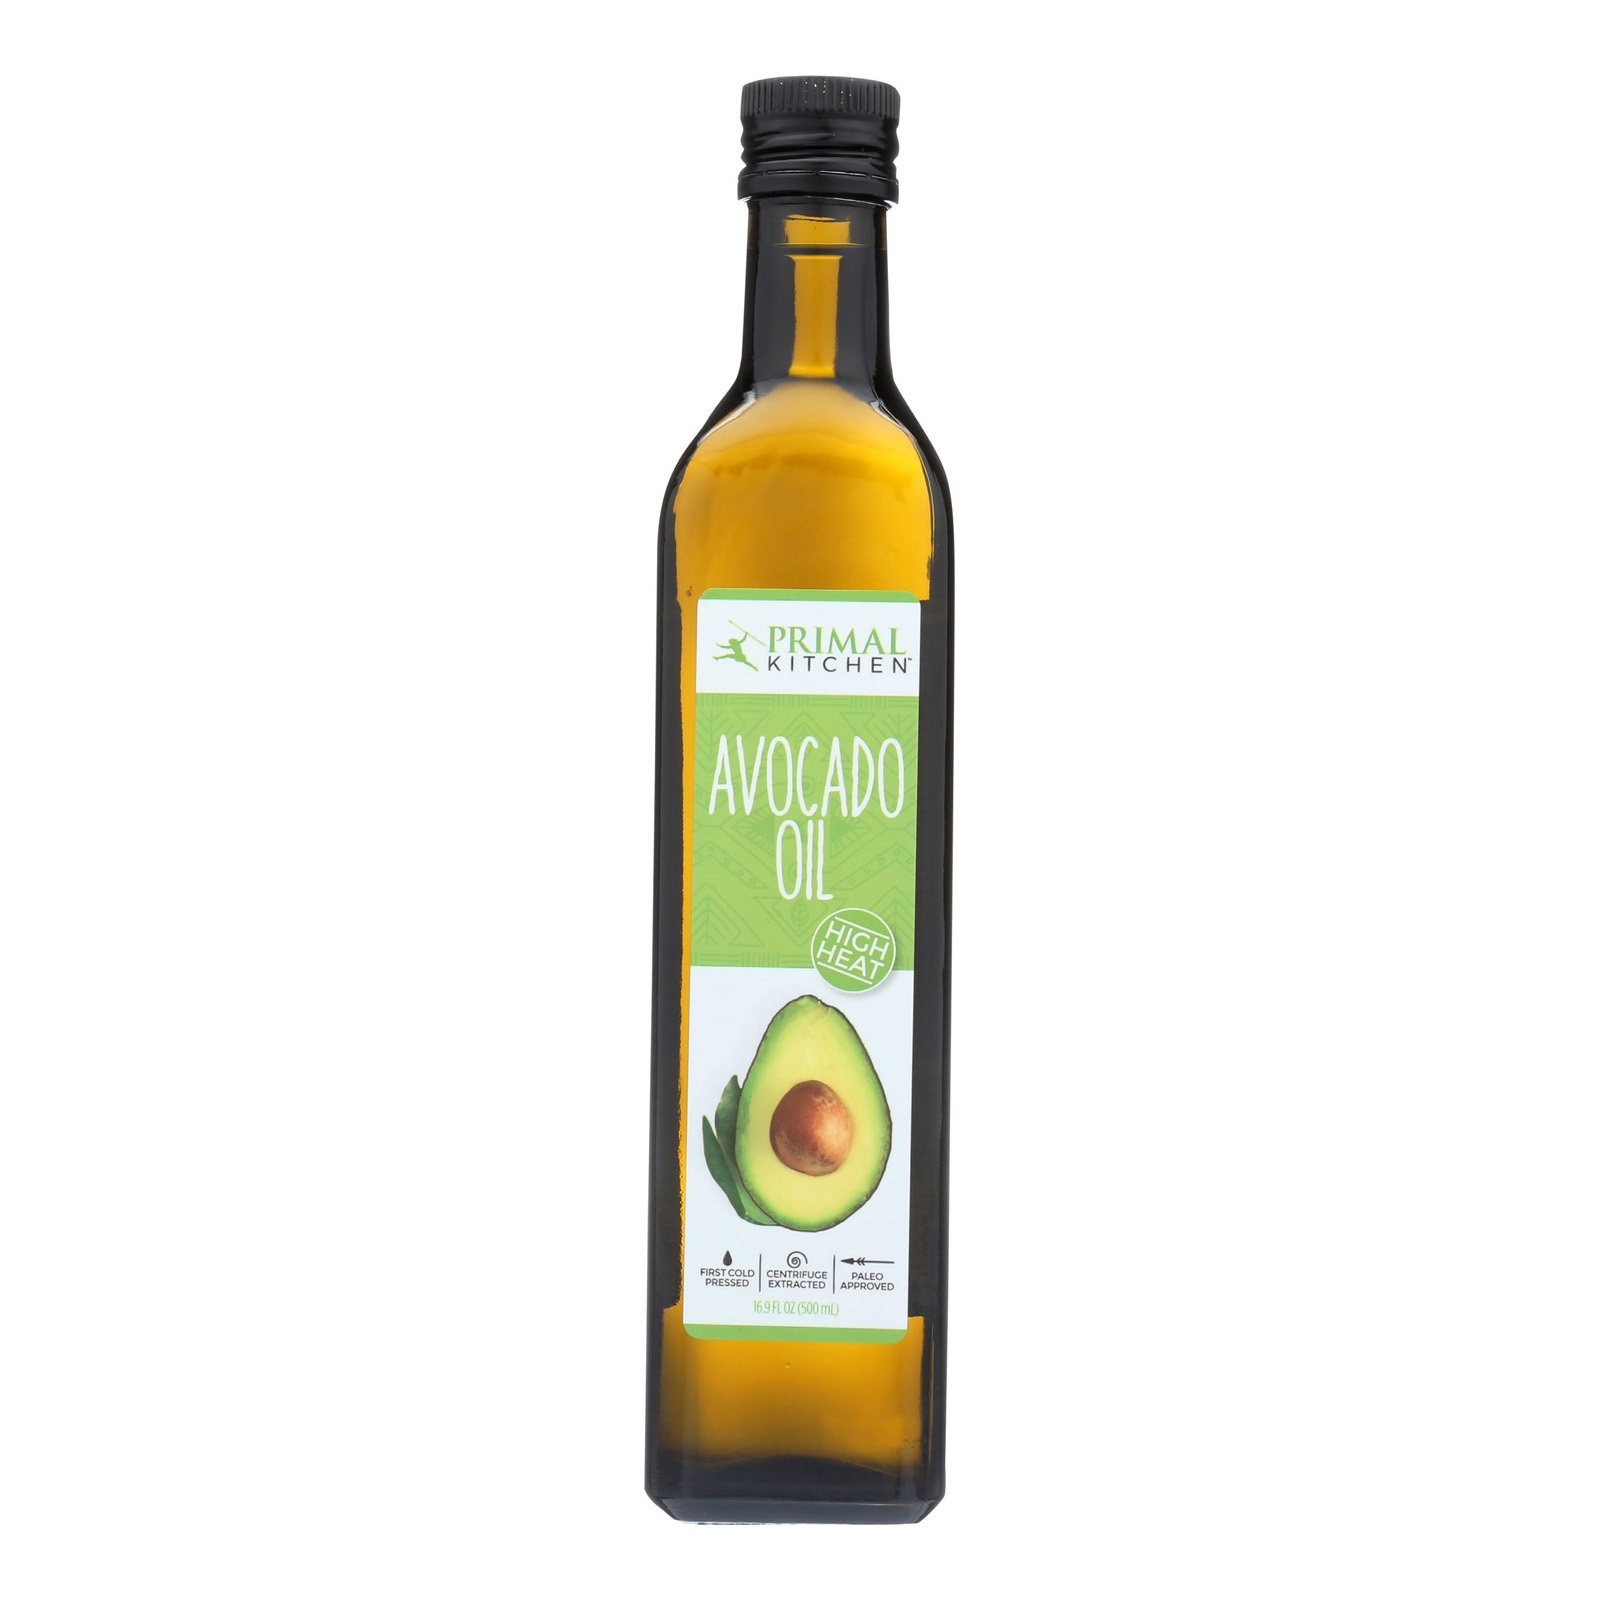
Item Name: Primal Avocado Oil
Bullet Point: PROP 65 WARNING: Cancer and Reproduction Harm - www.P65Warnings.ca.gov/food
Value: 16.9
Unit: Fl Oz

Price: 13.99